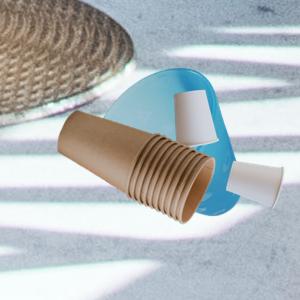
Label: cups